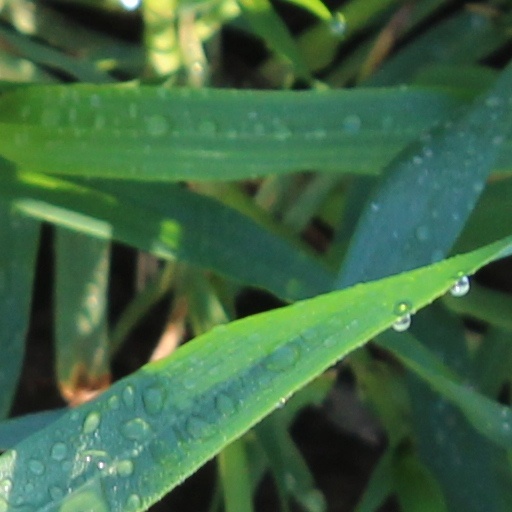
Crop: wheat